British Rail Class 172

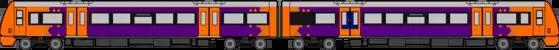
West Midlands Trains Class 172/0 and Class 172/1

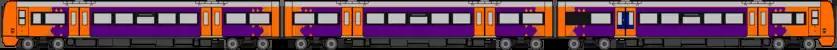
West Midlands Trains Class 172/3

172342: "Roger Sumner" - in honour of a driver at Worcester who retired in late 2022 after almost 60 years of service. He was the last employee at West Midlands Trains to have previously worked on steam locomotives for British Rail.